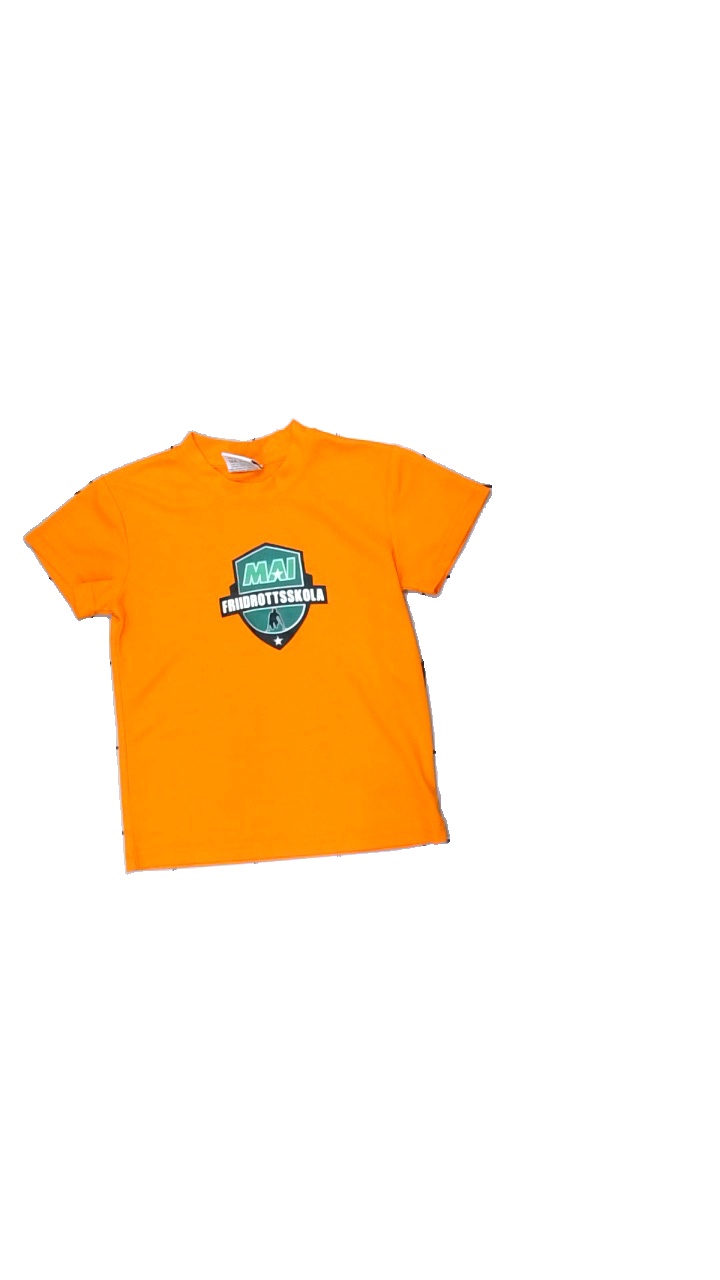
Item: T-shirt (Children)
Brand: Friidrottsskola
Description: orange tränings t-shirt med reklam logga på
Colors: Orange, Green, White, Multicolor
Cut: Regular
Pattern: Other
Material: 100% polyester
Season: All
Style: Sports
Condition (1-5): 3
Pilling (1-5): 5
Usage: Export
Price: <50